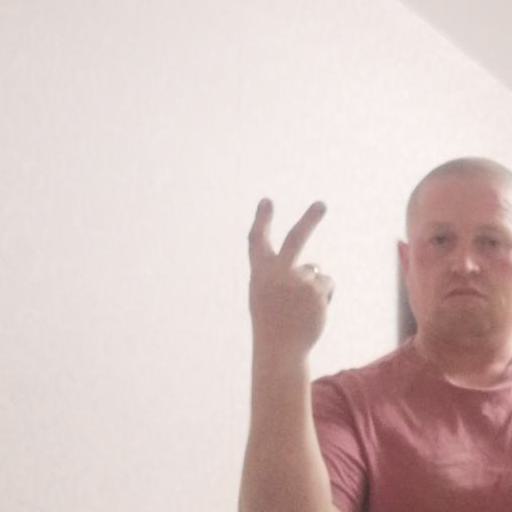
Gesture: peace_inverted